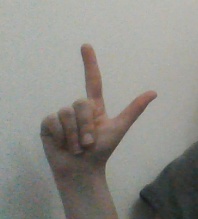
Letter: laam